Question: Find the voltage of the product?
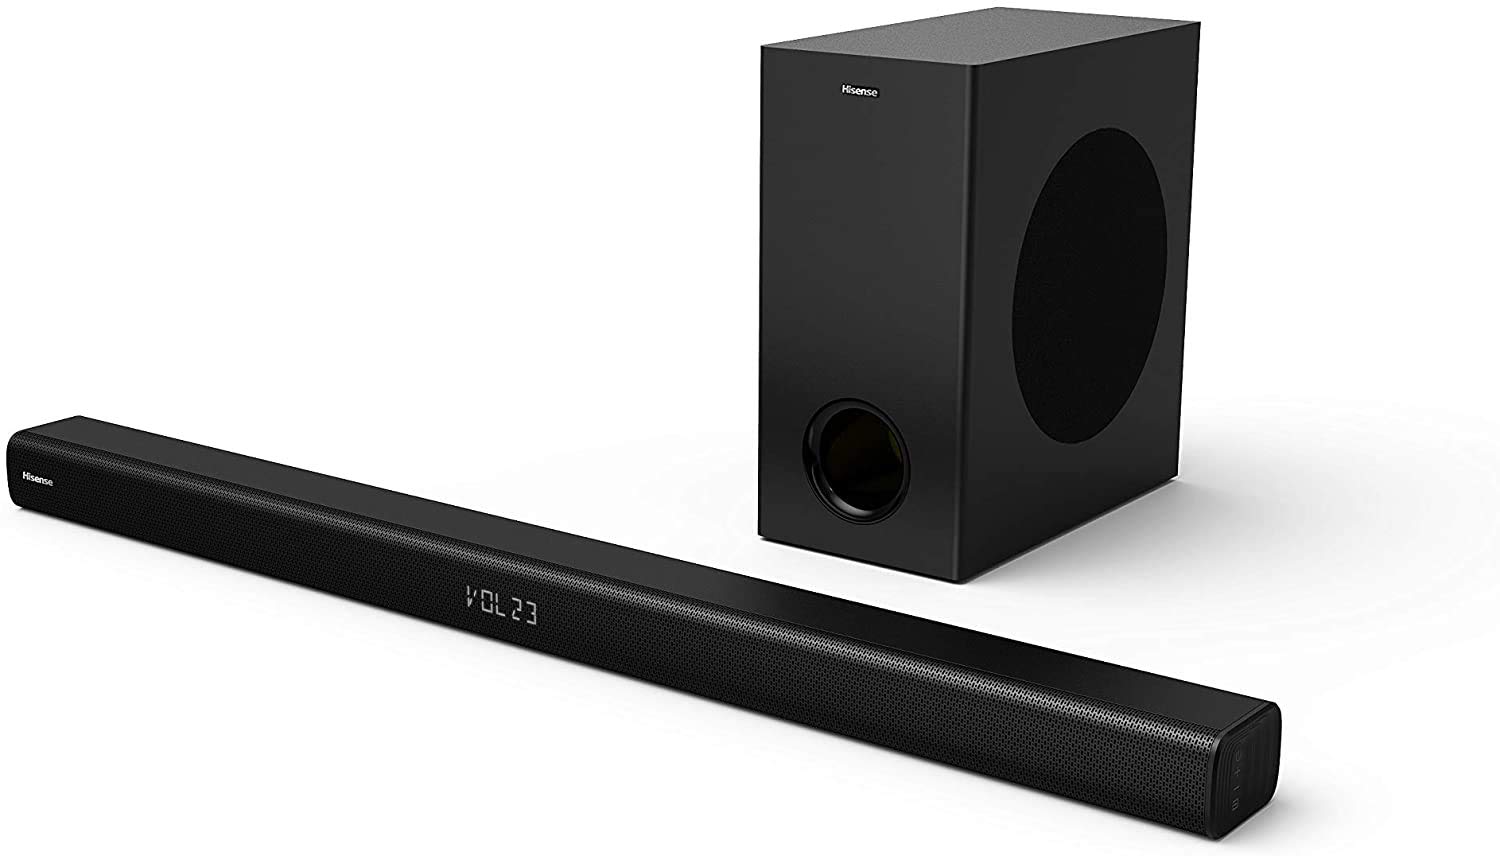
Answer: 23.0 volt